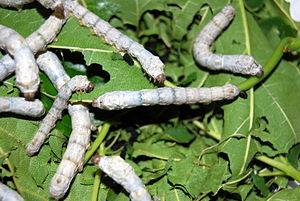
Au milieu du VIᵉ siècle après Jesus-Christ, deux moines, avec le soutien de l'empereur byzantin Justinien Iᵉʳ, réussissent à introduire clandestinement des œufs de vers à soie dans l'Empire byzantin, ce qui conduit à la mise en place de l'industrie byzantine de la soie. Cette acquisition de vers à soie provenant de Chine permet aux Byzantins d'acquérir le monopole de la soie en Europe.